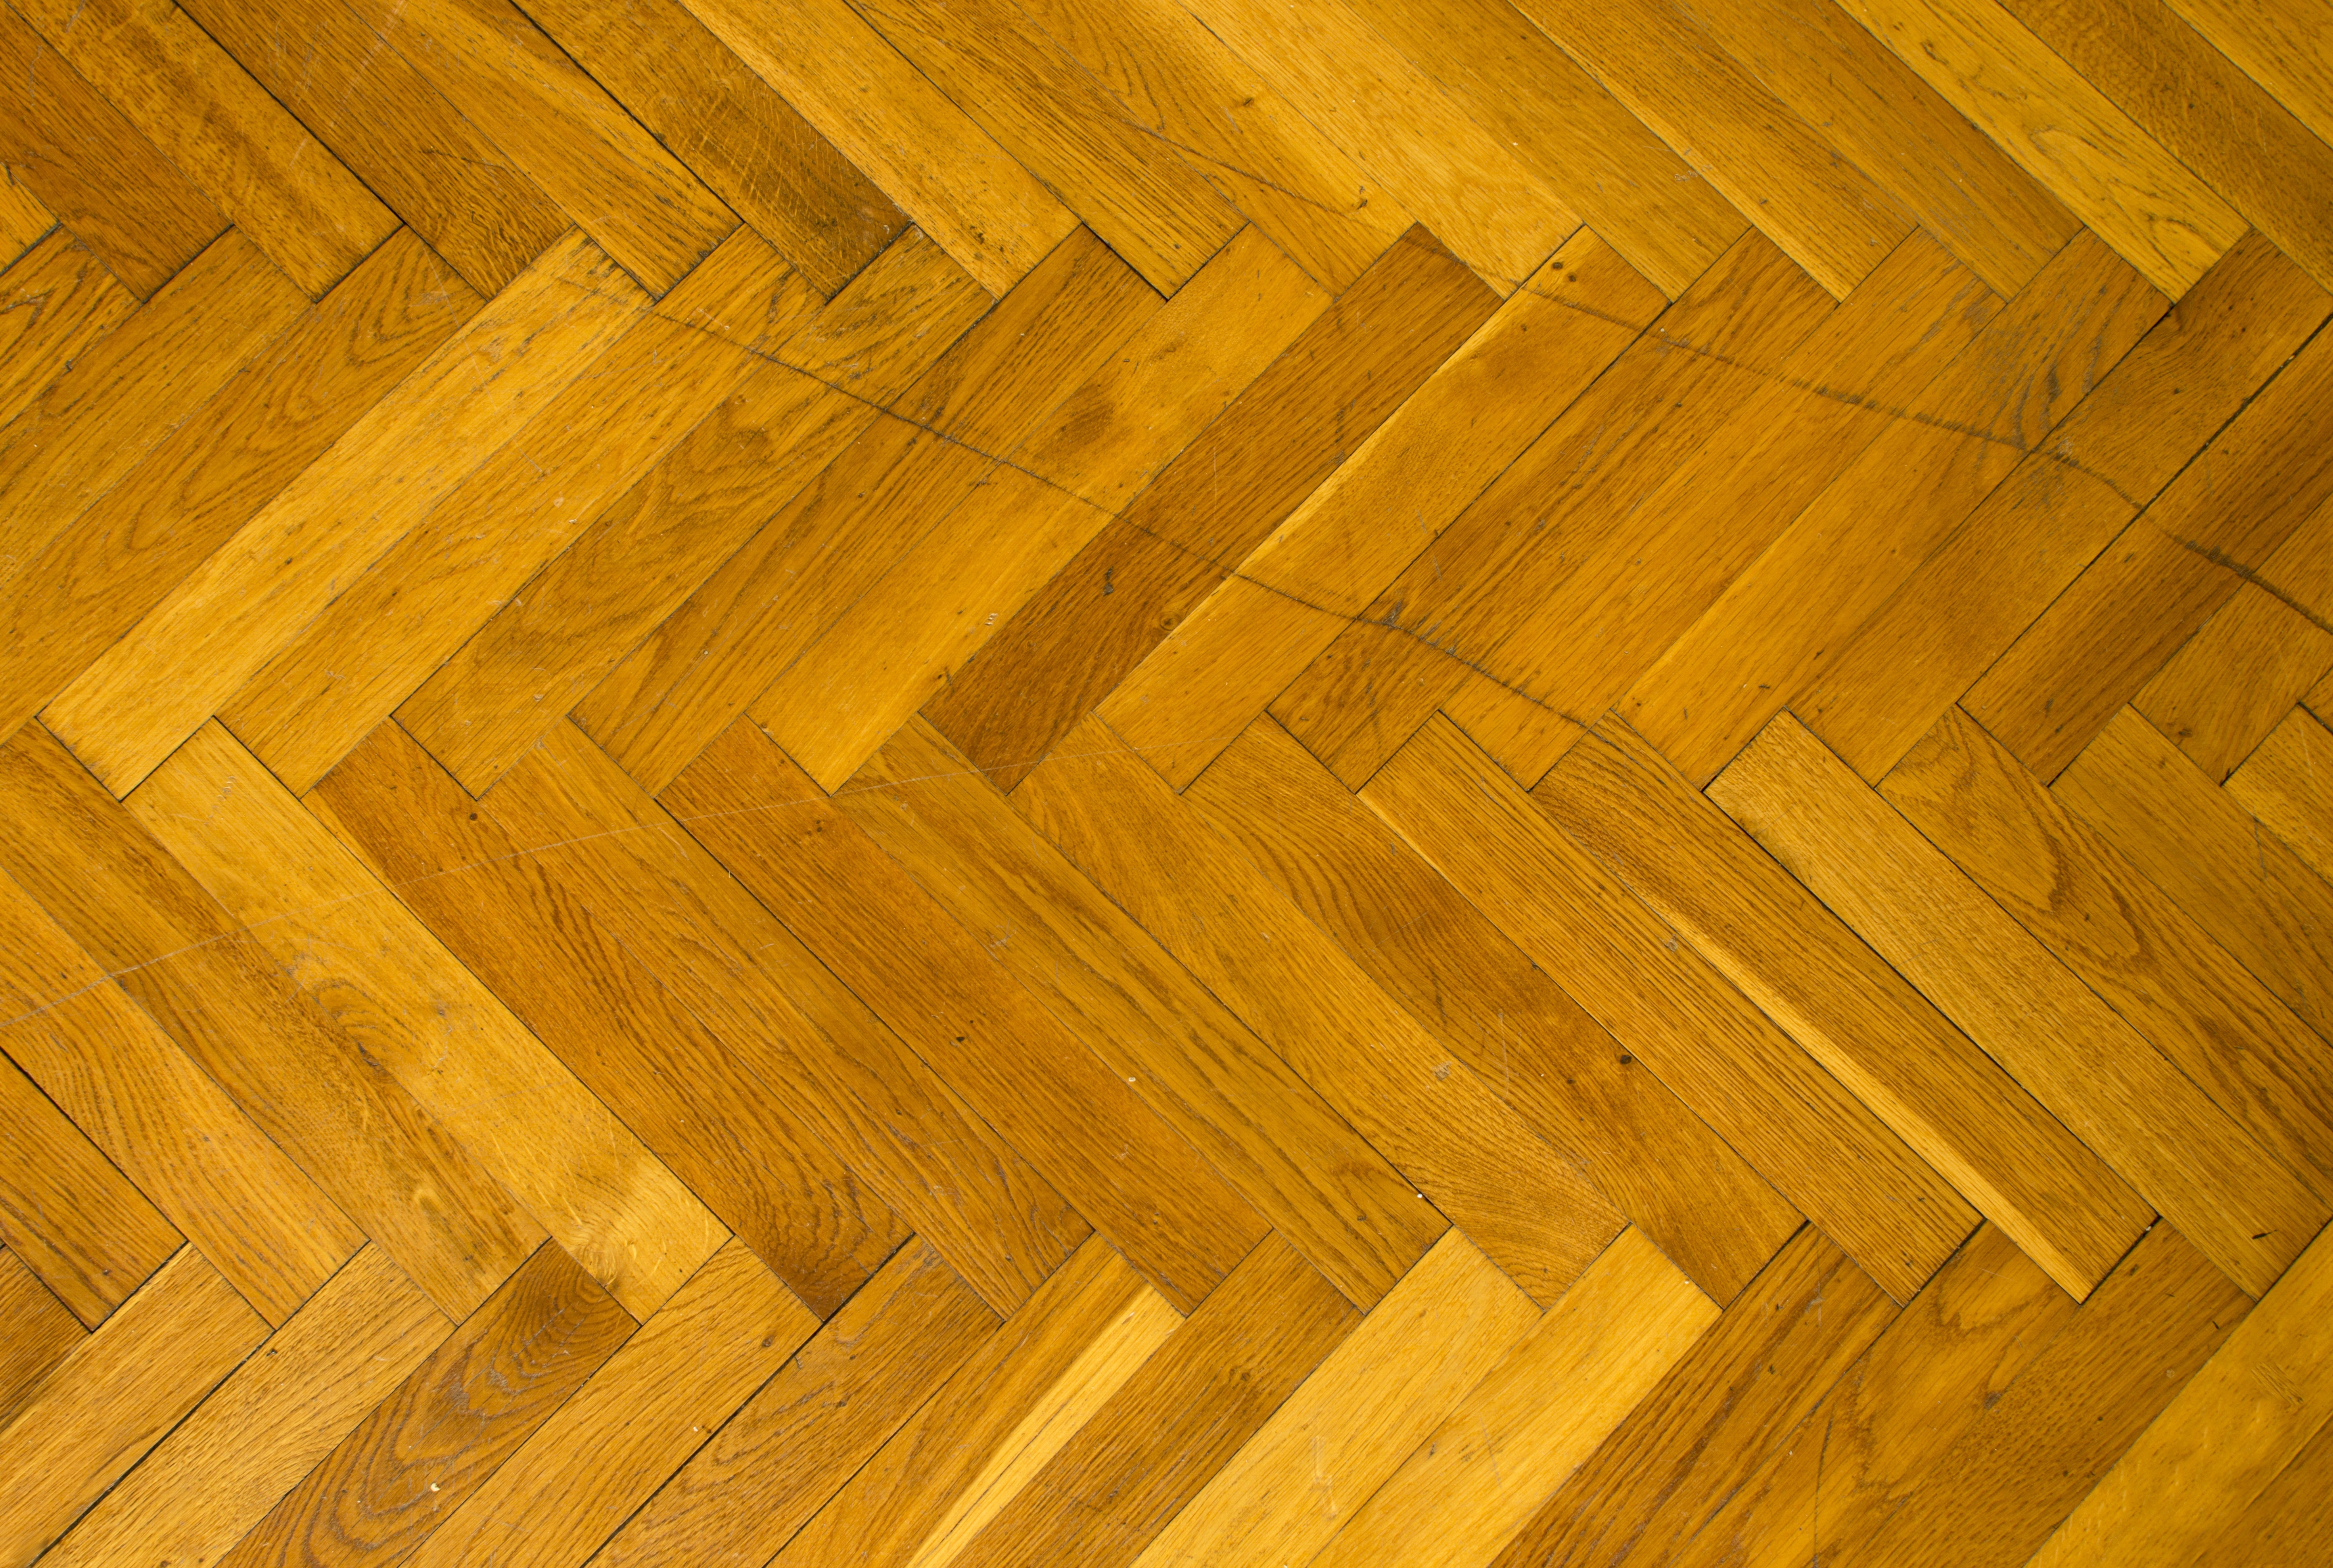
board, wood, texture, floor, pattern, hardwood, wooden, parquet, flooring, wood flooring, laminate flooring, wood stain